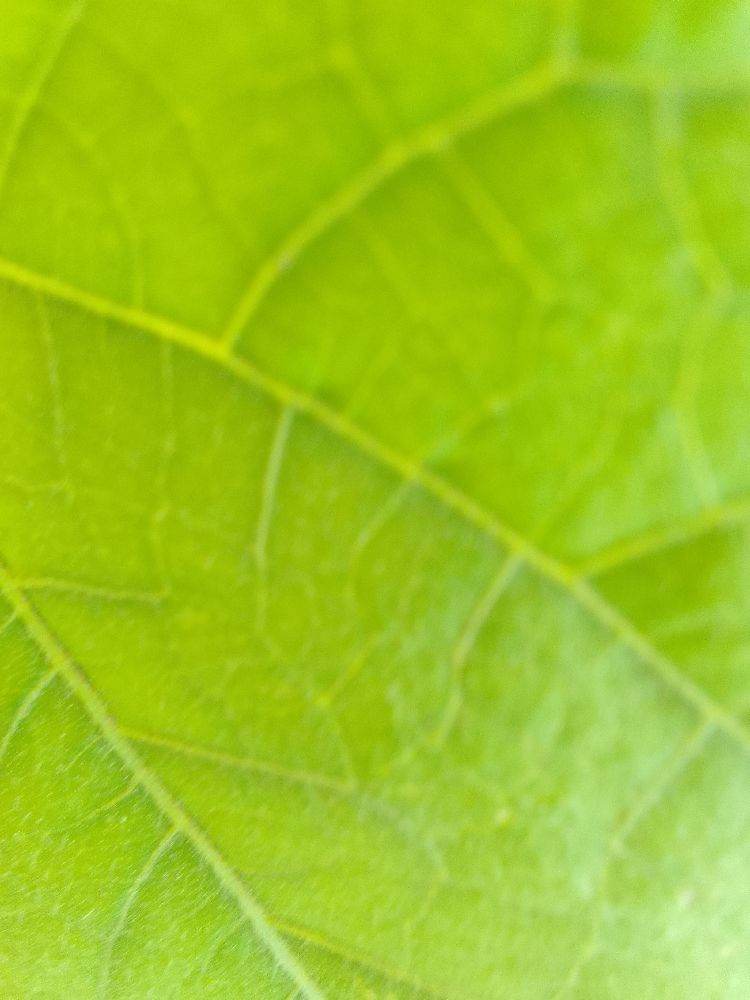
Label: healthy